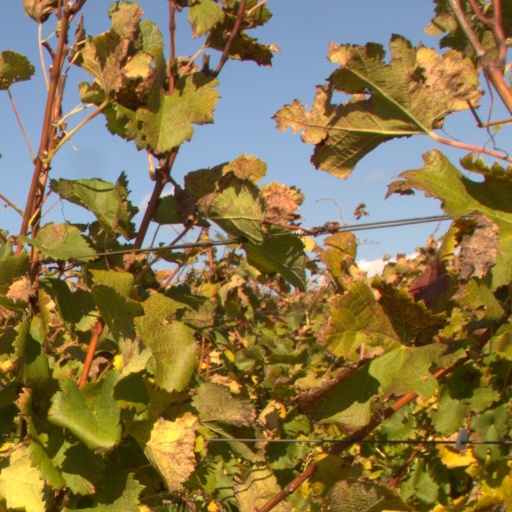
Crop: grape